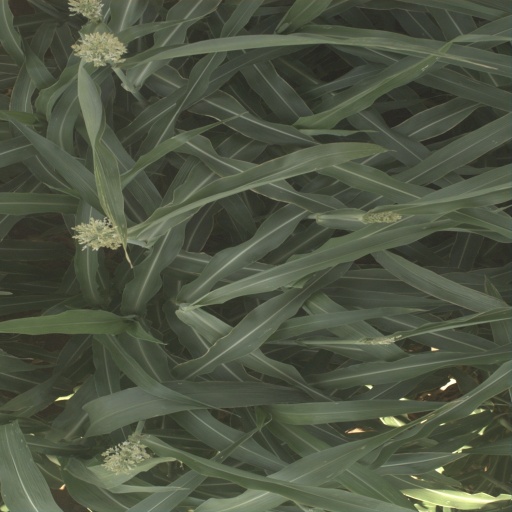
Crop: sorghum